Tiger barb

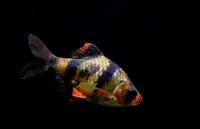
Male tiger barb

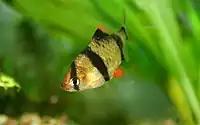
A "P. tetrazona" close to sexual maturity

The tiger barb, an active shoaling fish, is usually kept in groups of six or more. They are often aggressive in numbers less than five, and are known fin nippers. Semi aggressive fish form a pecking order in the pack which they may extend to other fish, giving them a reputation for nipping at the fins of other fish, especially if they are wounded or injured. They are thus not recommended for tanks with slower, more peaceful fishes such as bettas, gouramis, angelfish and others with long, flowing fins. They do, however, work well with many fast-moving fish such as danios, platys and most catfish. When in large enough groups, however, they tend to spend most of their time chasing each other and leave other species of fish alone. They dwell primarily at the water's mid-level. One of the best tankmates for the tiger barb provided there is considerable space is the clown loach, which will school with the tiger barbs and act as they do, and the tigers act as the loaches do.